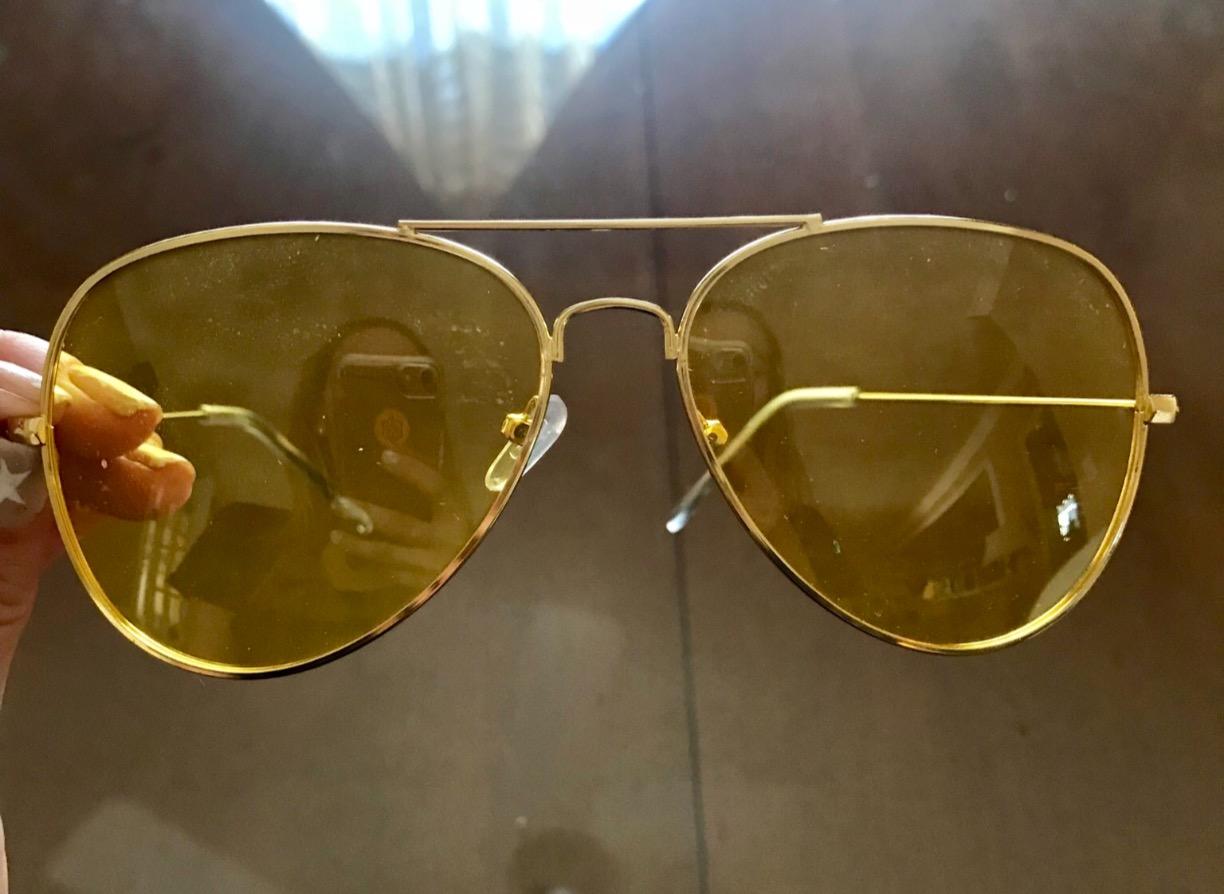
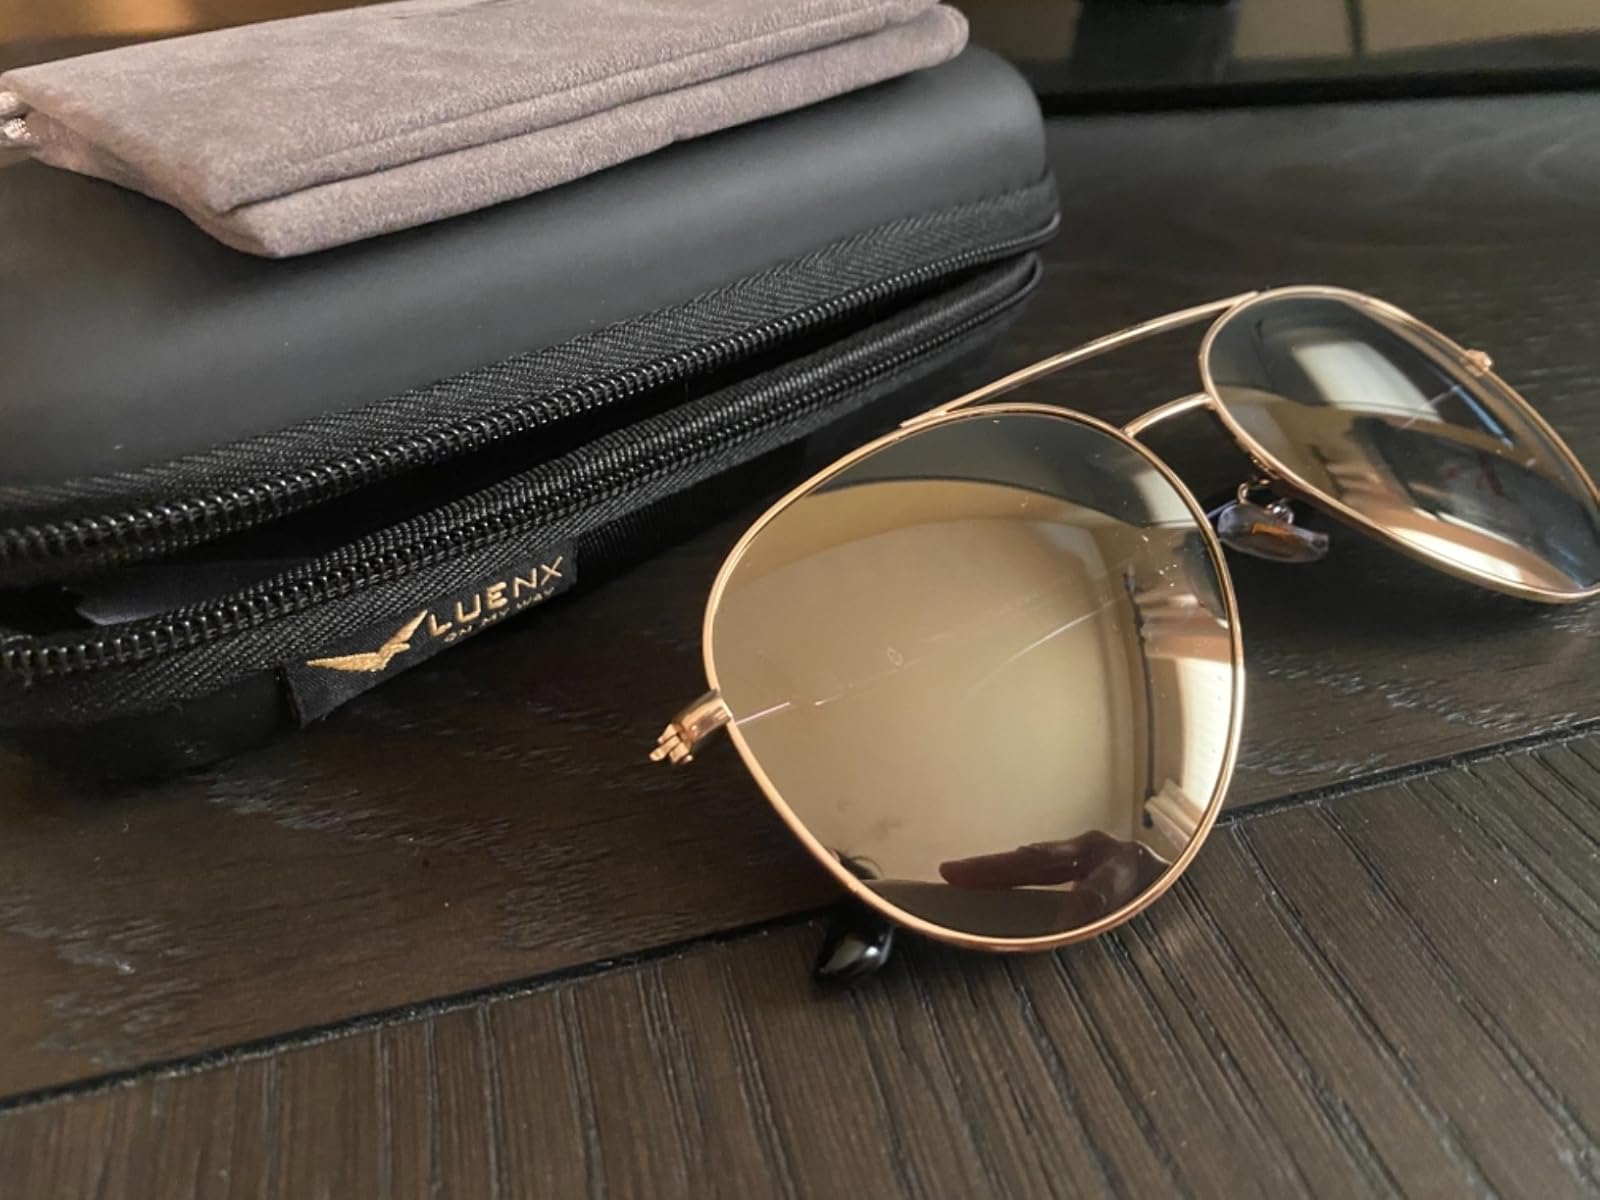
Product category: accessories_sunglasses
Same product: no